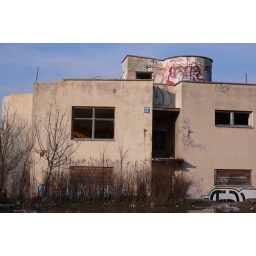
house near the river in beatiful place